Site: brandenburg
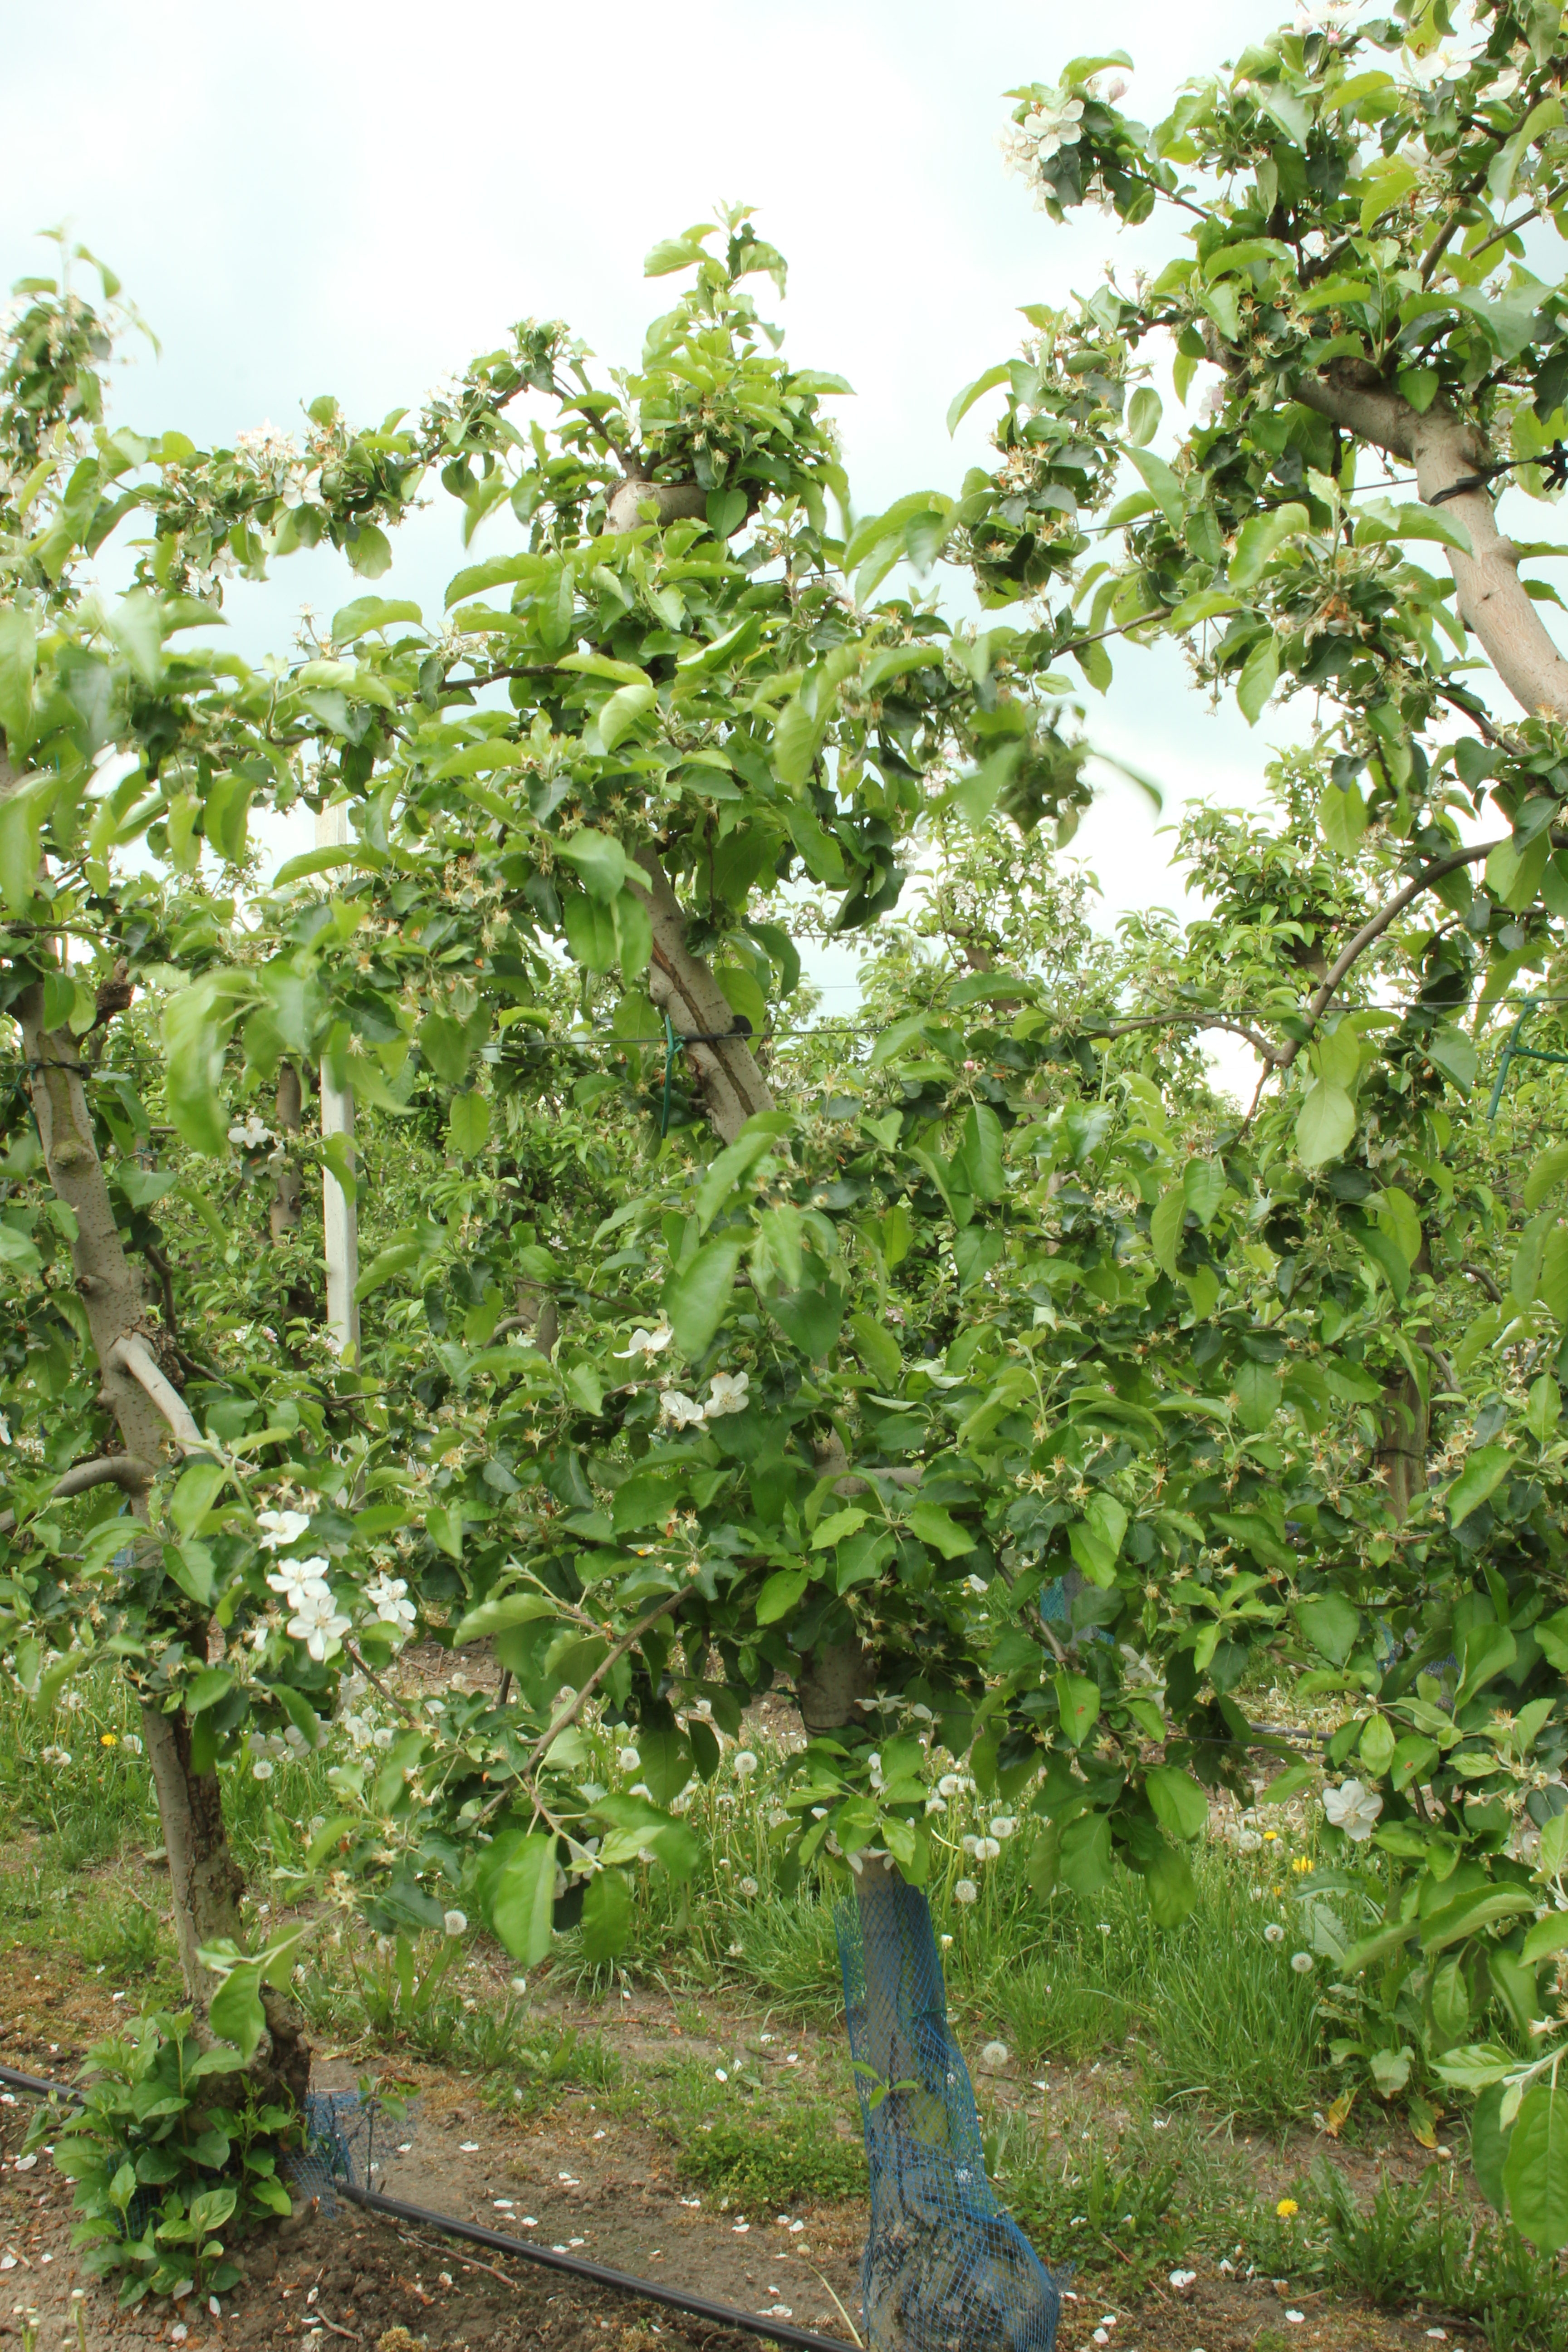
Growth stage (BBCH 67): Flowering